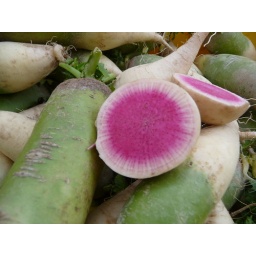
The red-fleshed watermelon radishes were in the bin next to the long, green Chinese radishes.